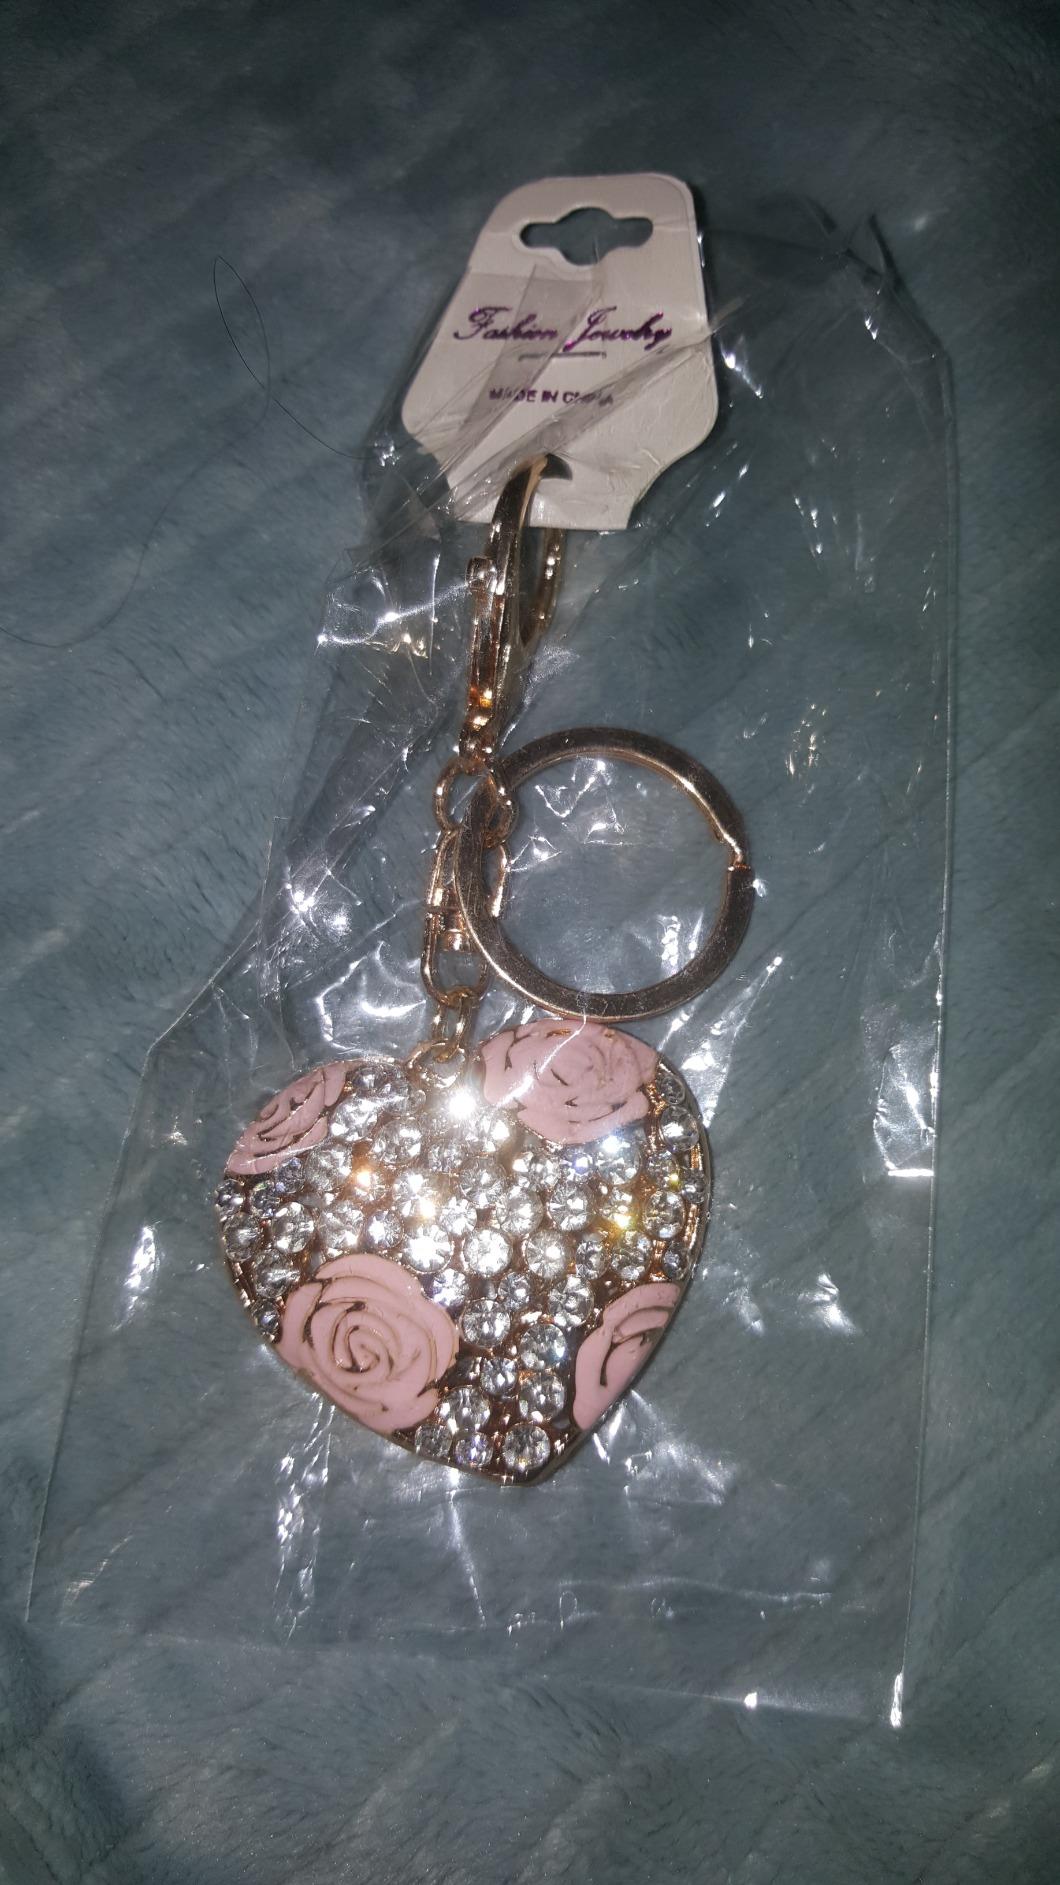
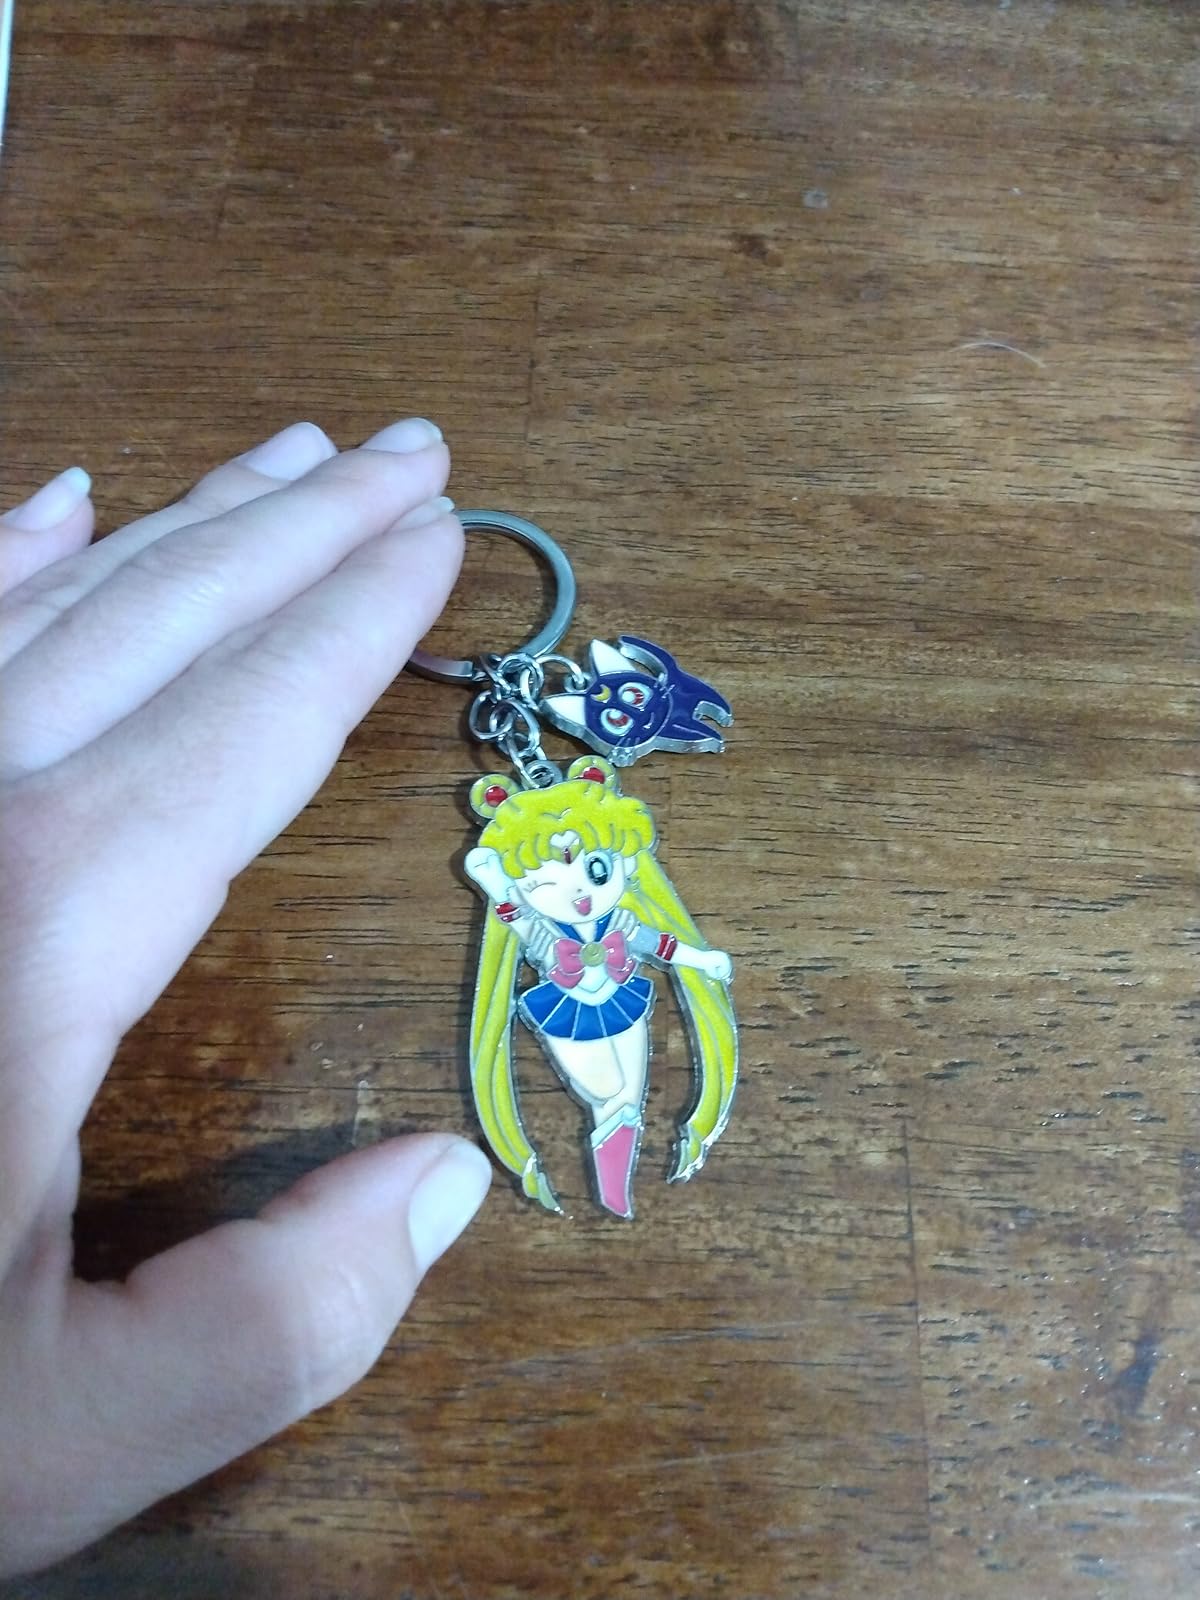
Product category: accessories_keychain
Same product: no